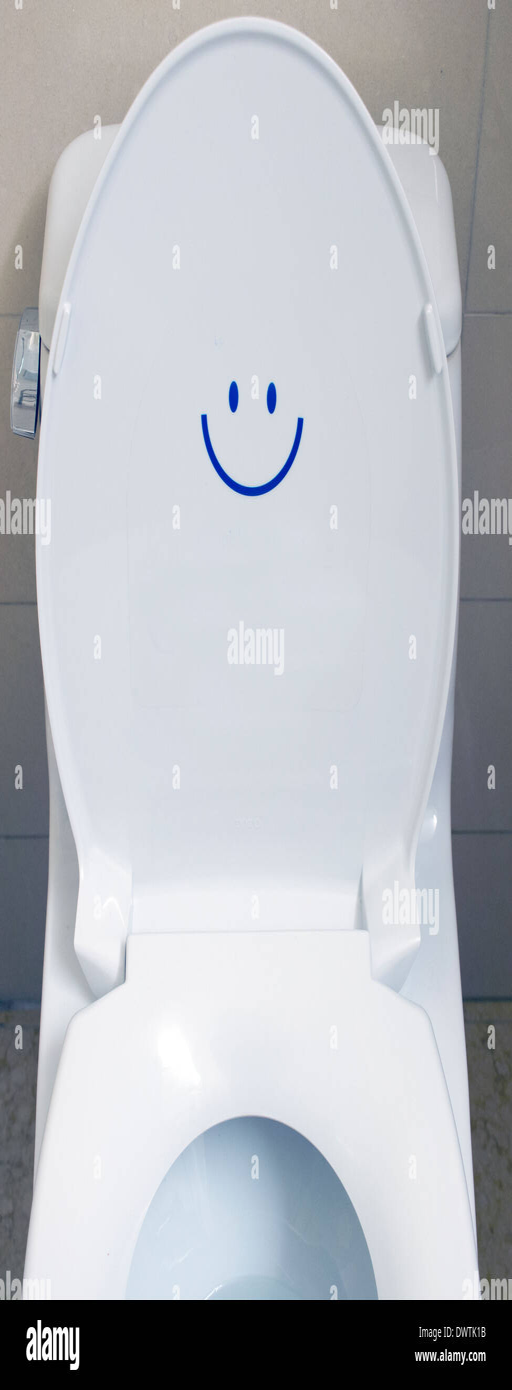
happy toilet seat in a hotel